MV Cruzeiro do Canal

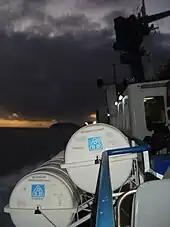
The inter-island Faial-Pico route is the most active in the Azores, no matter the meteorological conditions

The ferry was constructed by Estaleiros São Jacinto, of Aveiro, in 1987, under contract from the Regional Government of the Azores. The ship, and its sister-ship, were constructed to replace the lower-capacity launches used until that time, specifically the motor-launches "Espalamaca" and "Calheta", that were decommissioned and sent to the shipyards of Madalena. "Cruzeiro do Canal" was originally inaugurated as the "Cruzeiro das Ilhas", and entered into service in the waters of the archipelago on 7 July 1987.